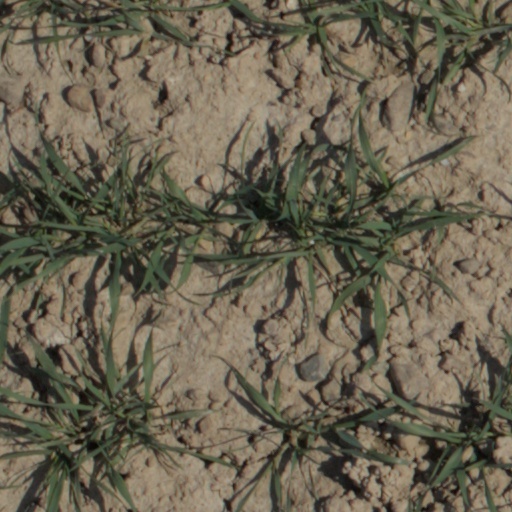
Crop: wheat